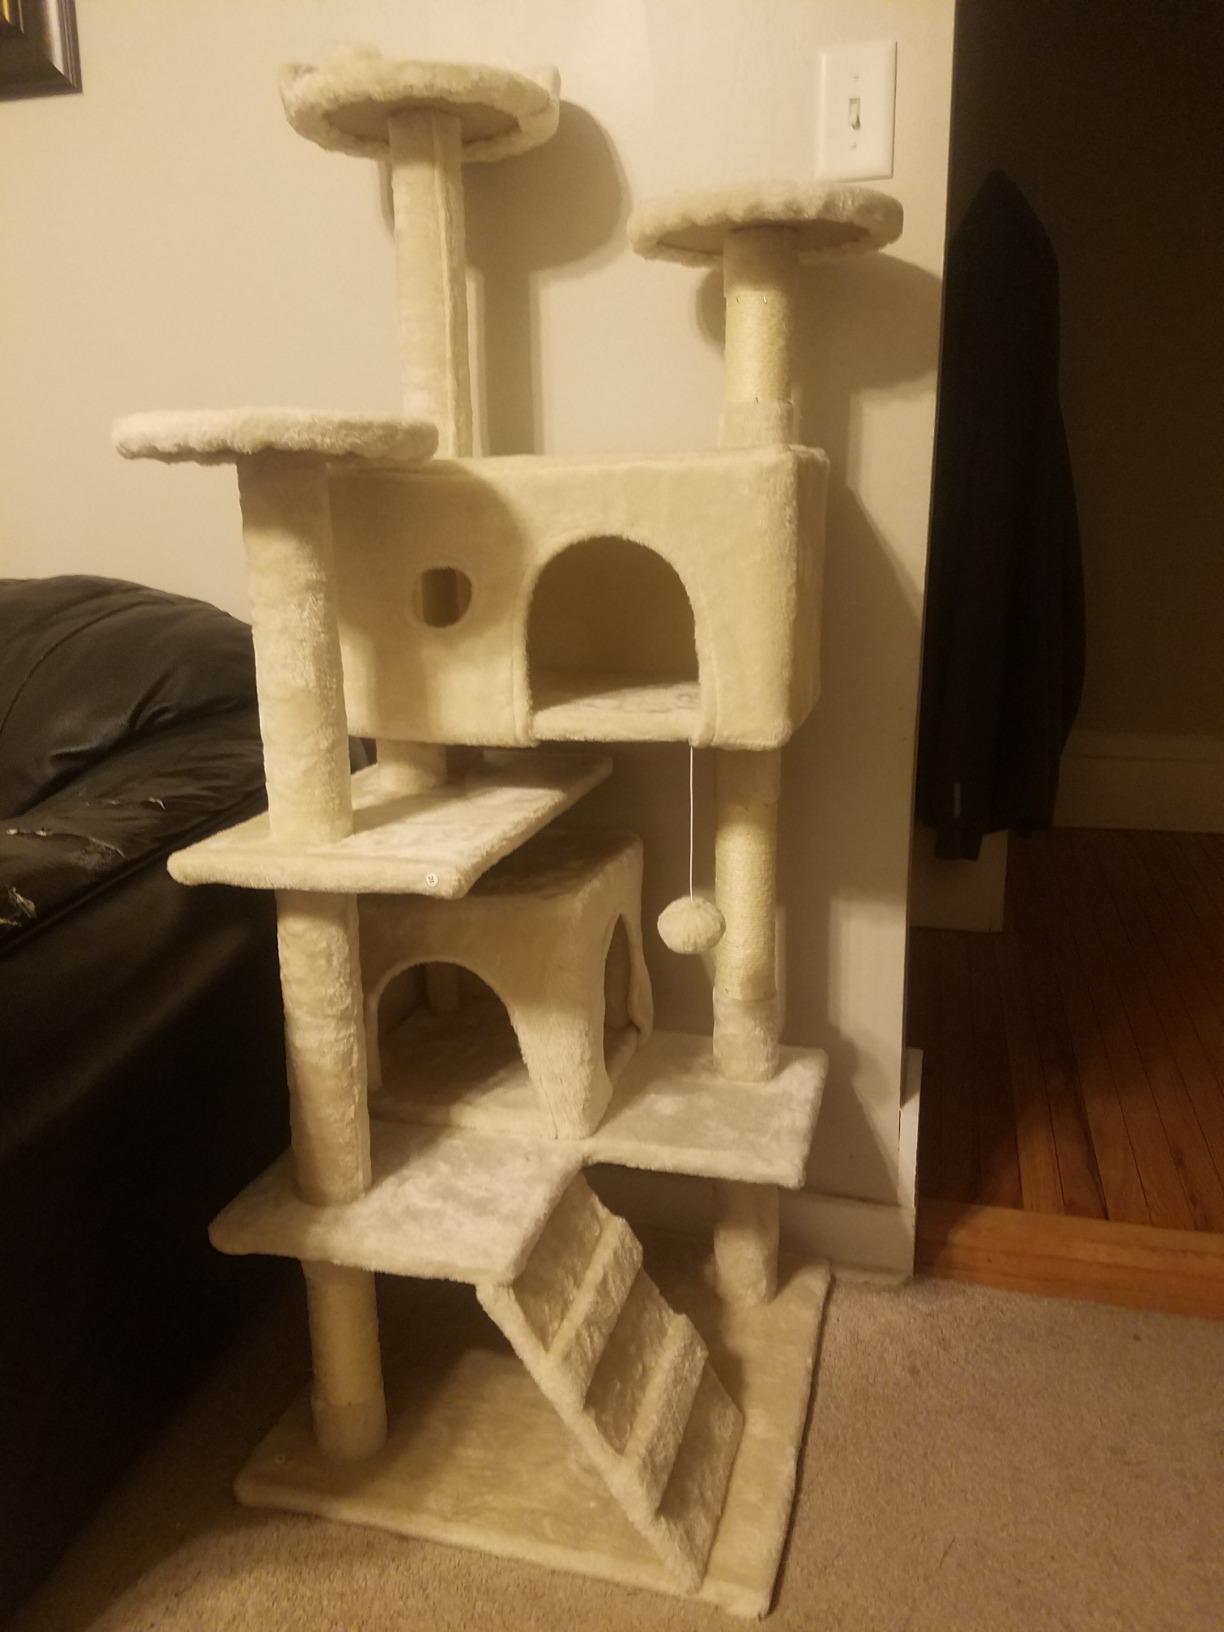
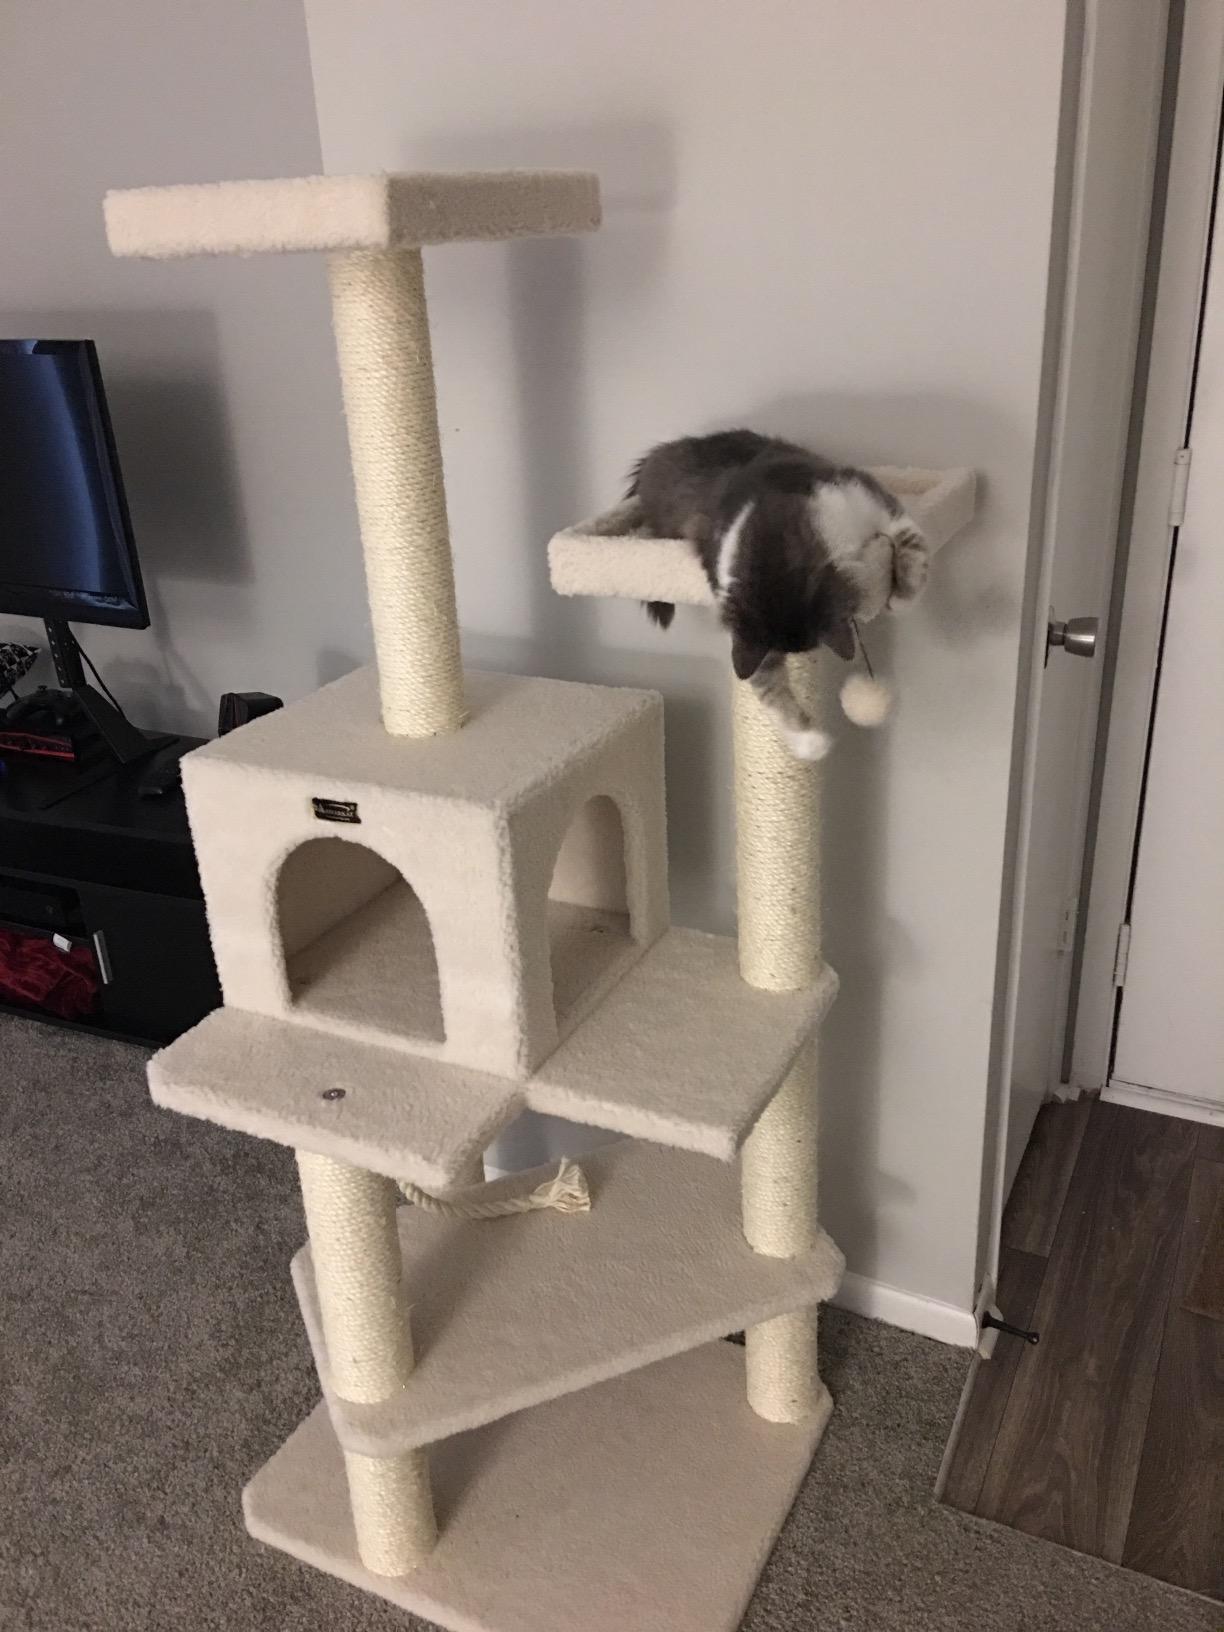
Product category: items_cat tree
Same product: no